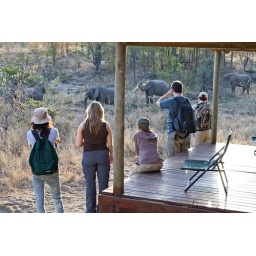
Elephants in the dry river bed in front of tent 5, Shindzela tented safari camp, greater Kruger Park